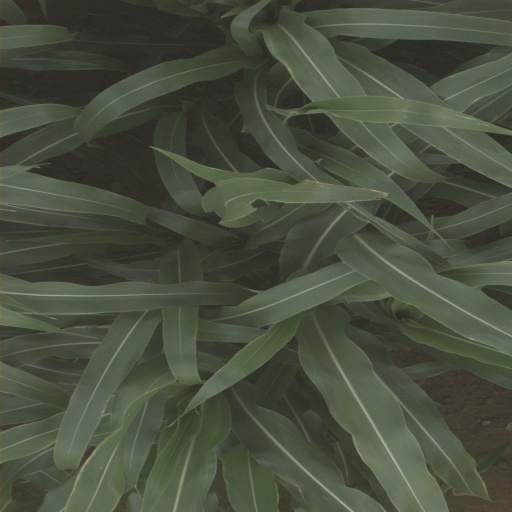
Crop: sorghum